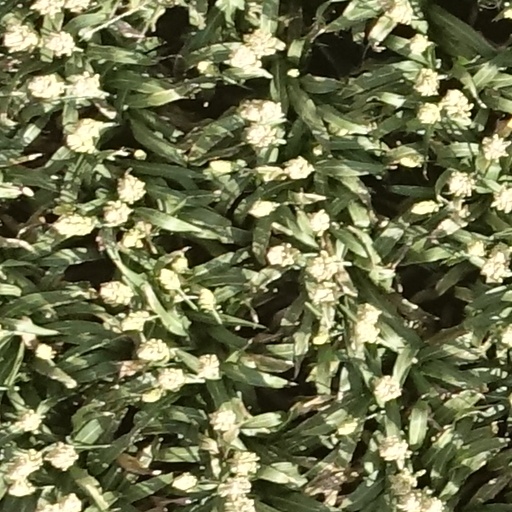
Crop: sorghum